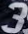
Number: 3